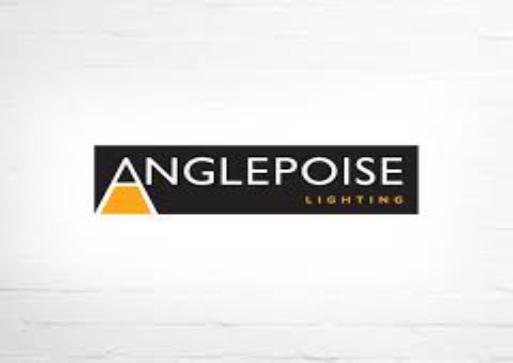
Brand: anglepoise
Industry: Necessities